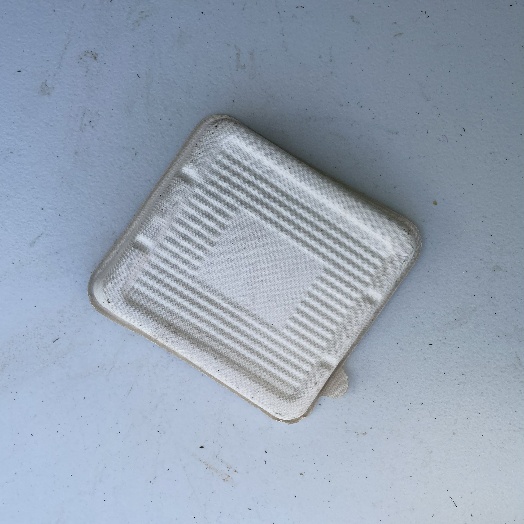
Label: Cardboard